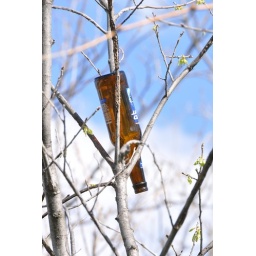
The bottle was stuck in a tree about 12 feet above the ground.